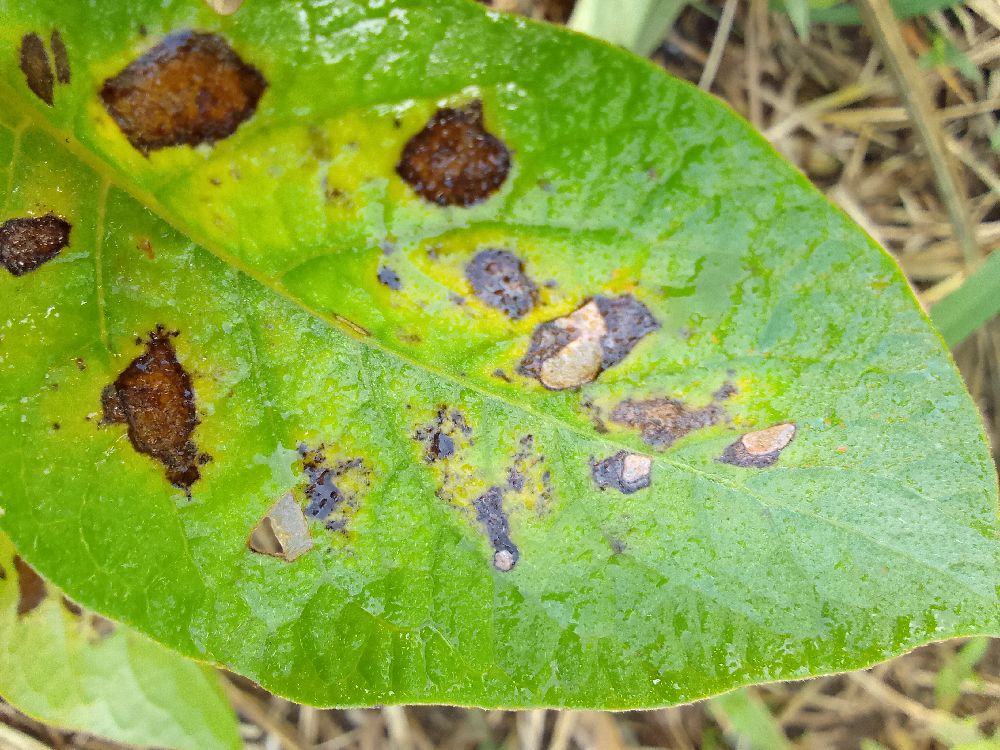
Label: Early blight